Palnati Yuddham (1966 film)

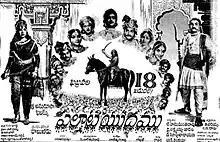
Theatrical release poster

Palnati Yuddham is a 1966 Indian Telugu-language historical war film directed by G. Ramineedu. It stars N. T. Rama Rao, Bhanumathi with music composed by S. Rajeswara Rao. The film is based on the Battle of Palnadu which occurred in Palnadu region in CE. It was produced by T. Hanumantha Rao, Y. Lakshmaiah Chowdary, and D. Suryanarayana under the Sri Anurupa Films banner. The film was first made under the same title in 1947. It received the Certificate of Merit for Best Feature Film in Telugu at the 13th National Film Awards.